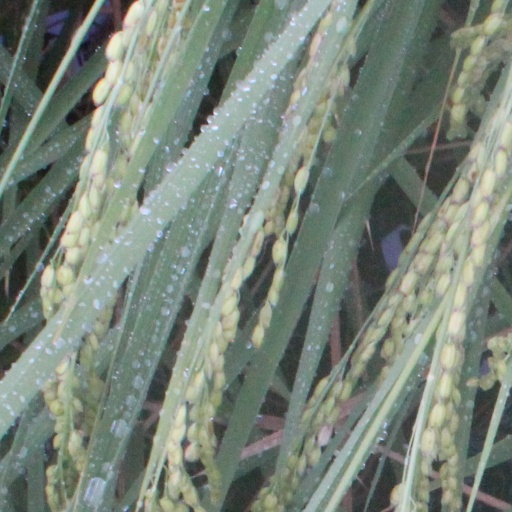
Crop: rice